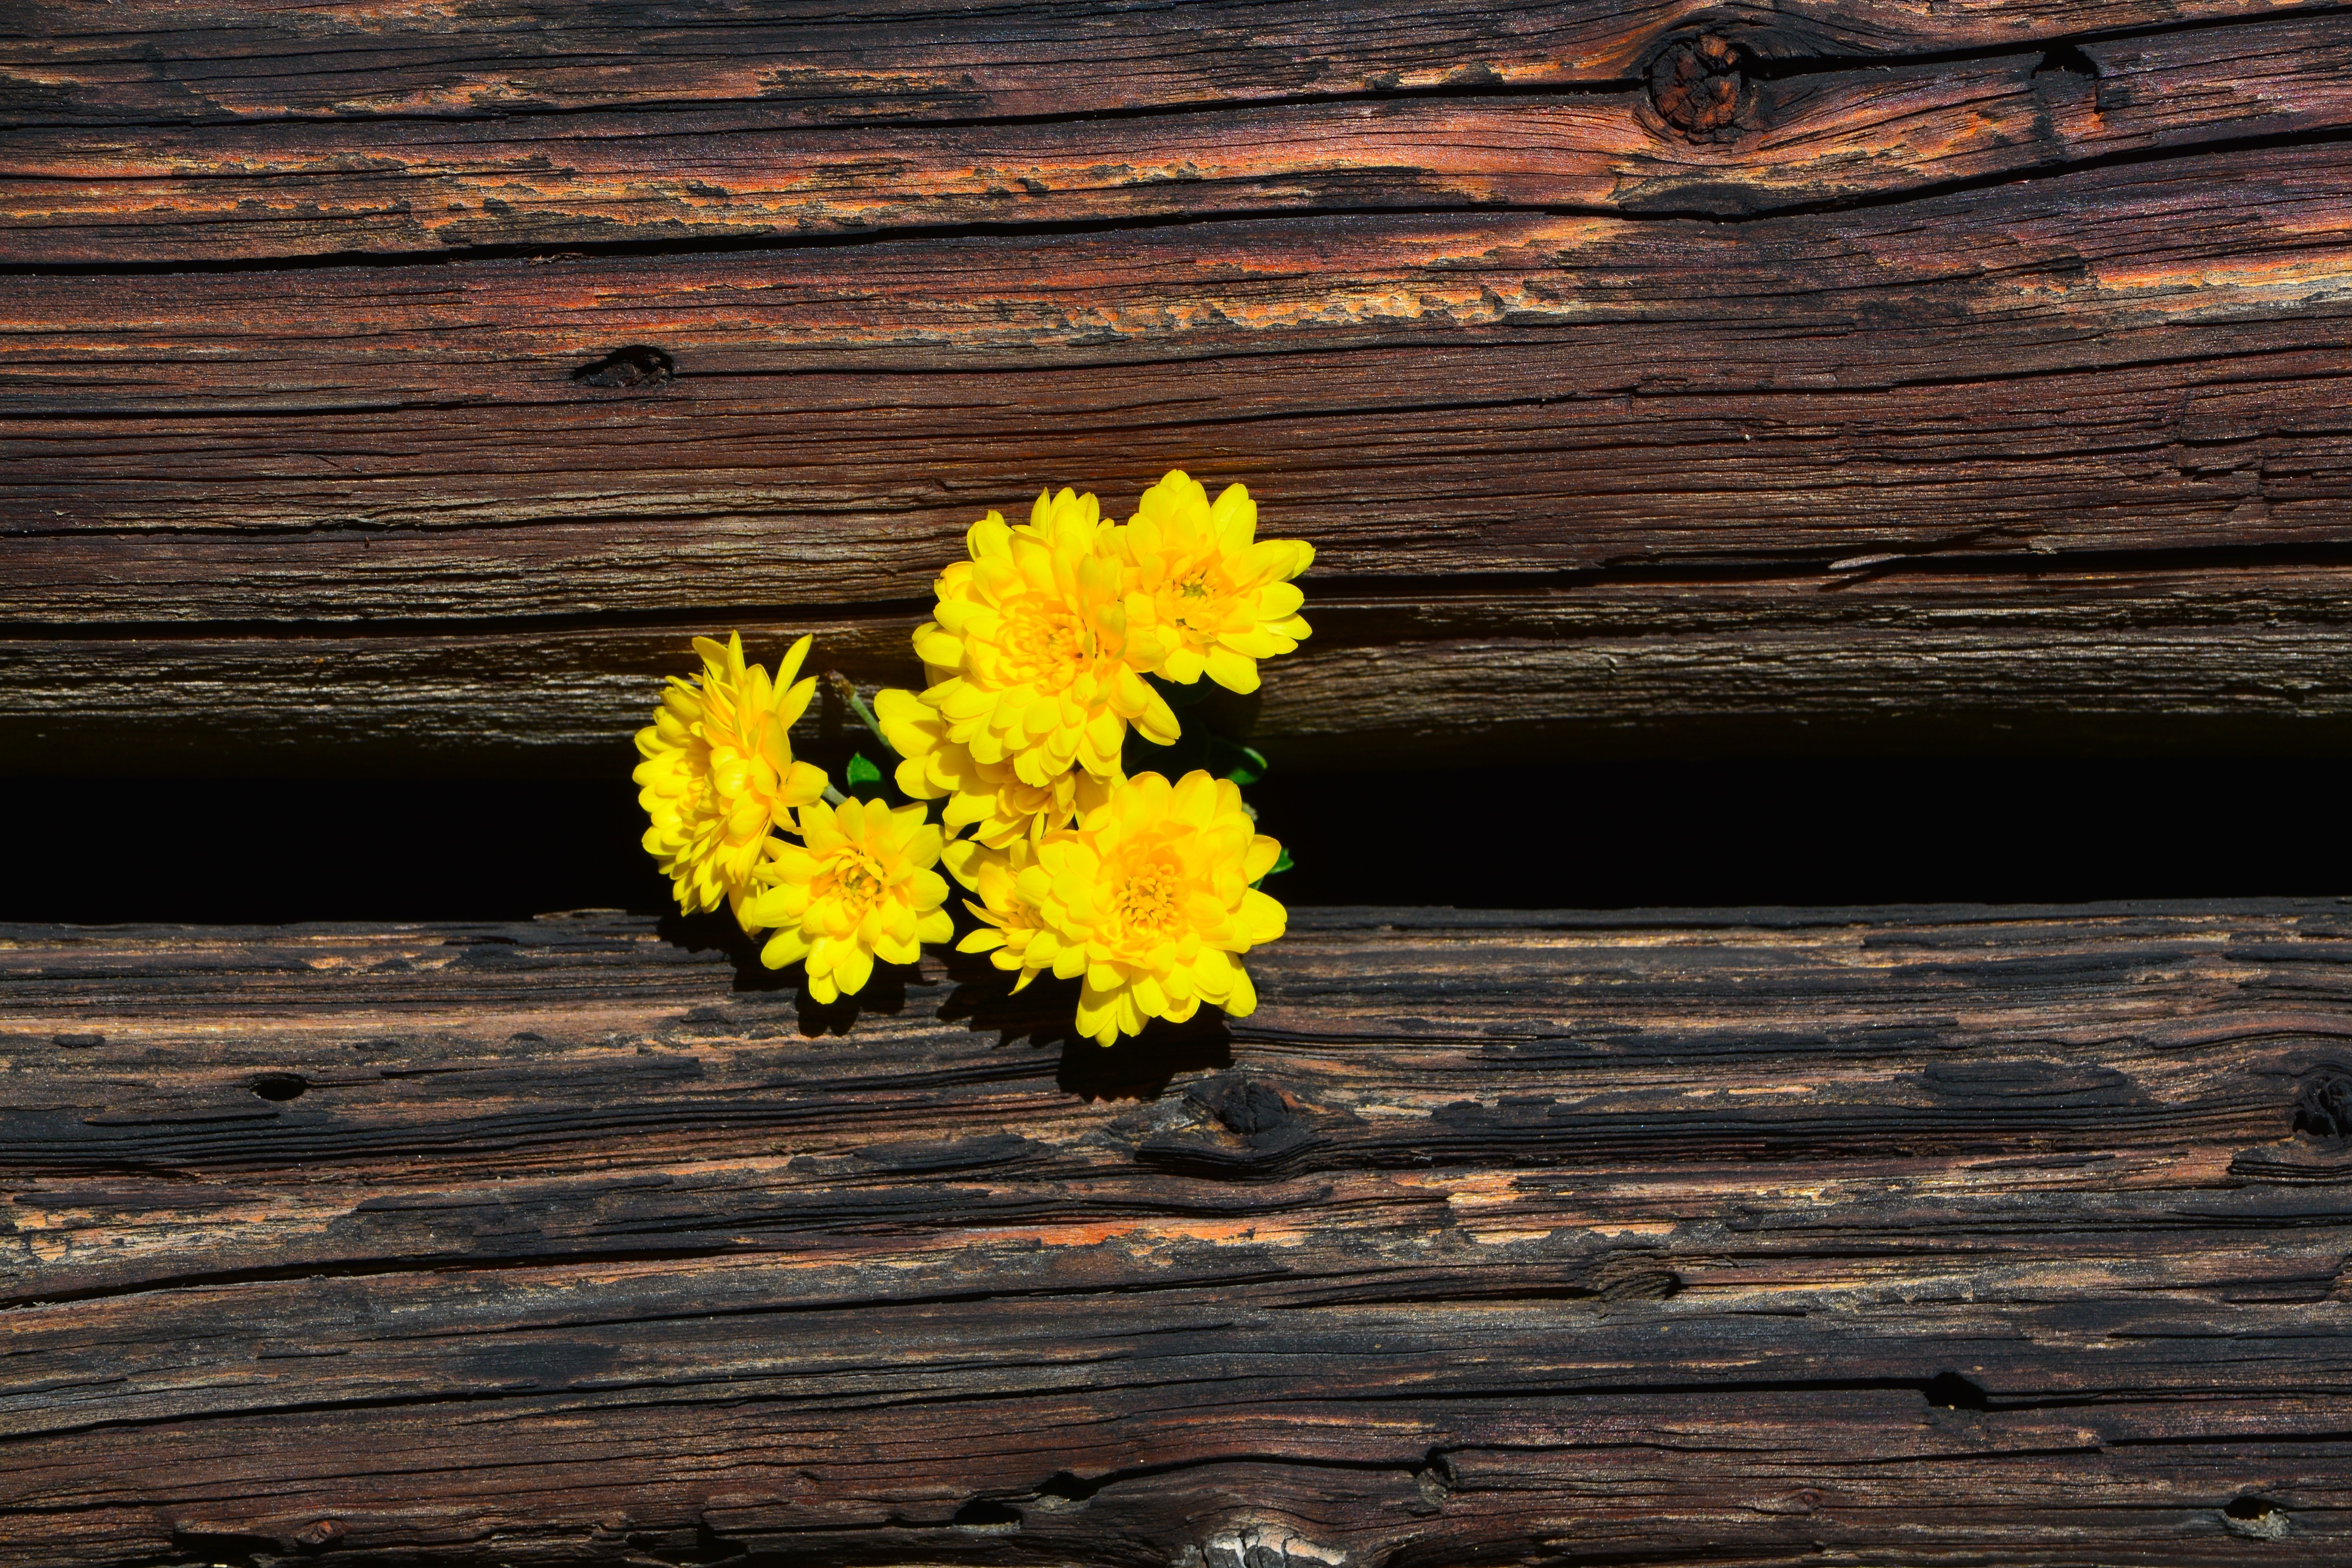
tree, nature, rock, plant, wood, sunset, sunlight, leaf, flower, autumn, yellow, flora, season, macro photography, chrysanthemums